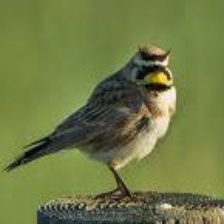
Species: HORNED LARK
Scientific name: EREMOPHILA ALPESTRIS